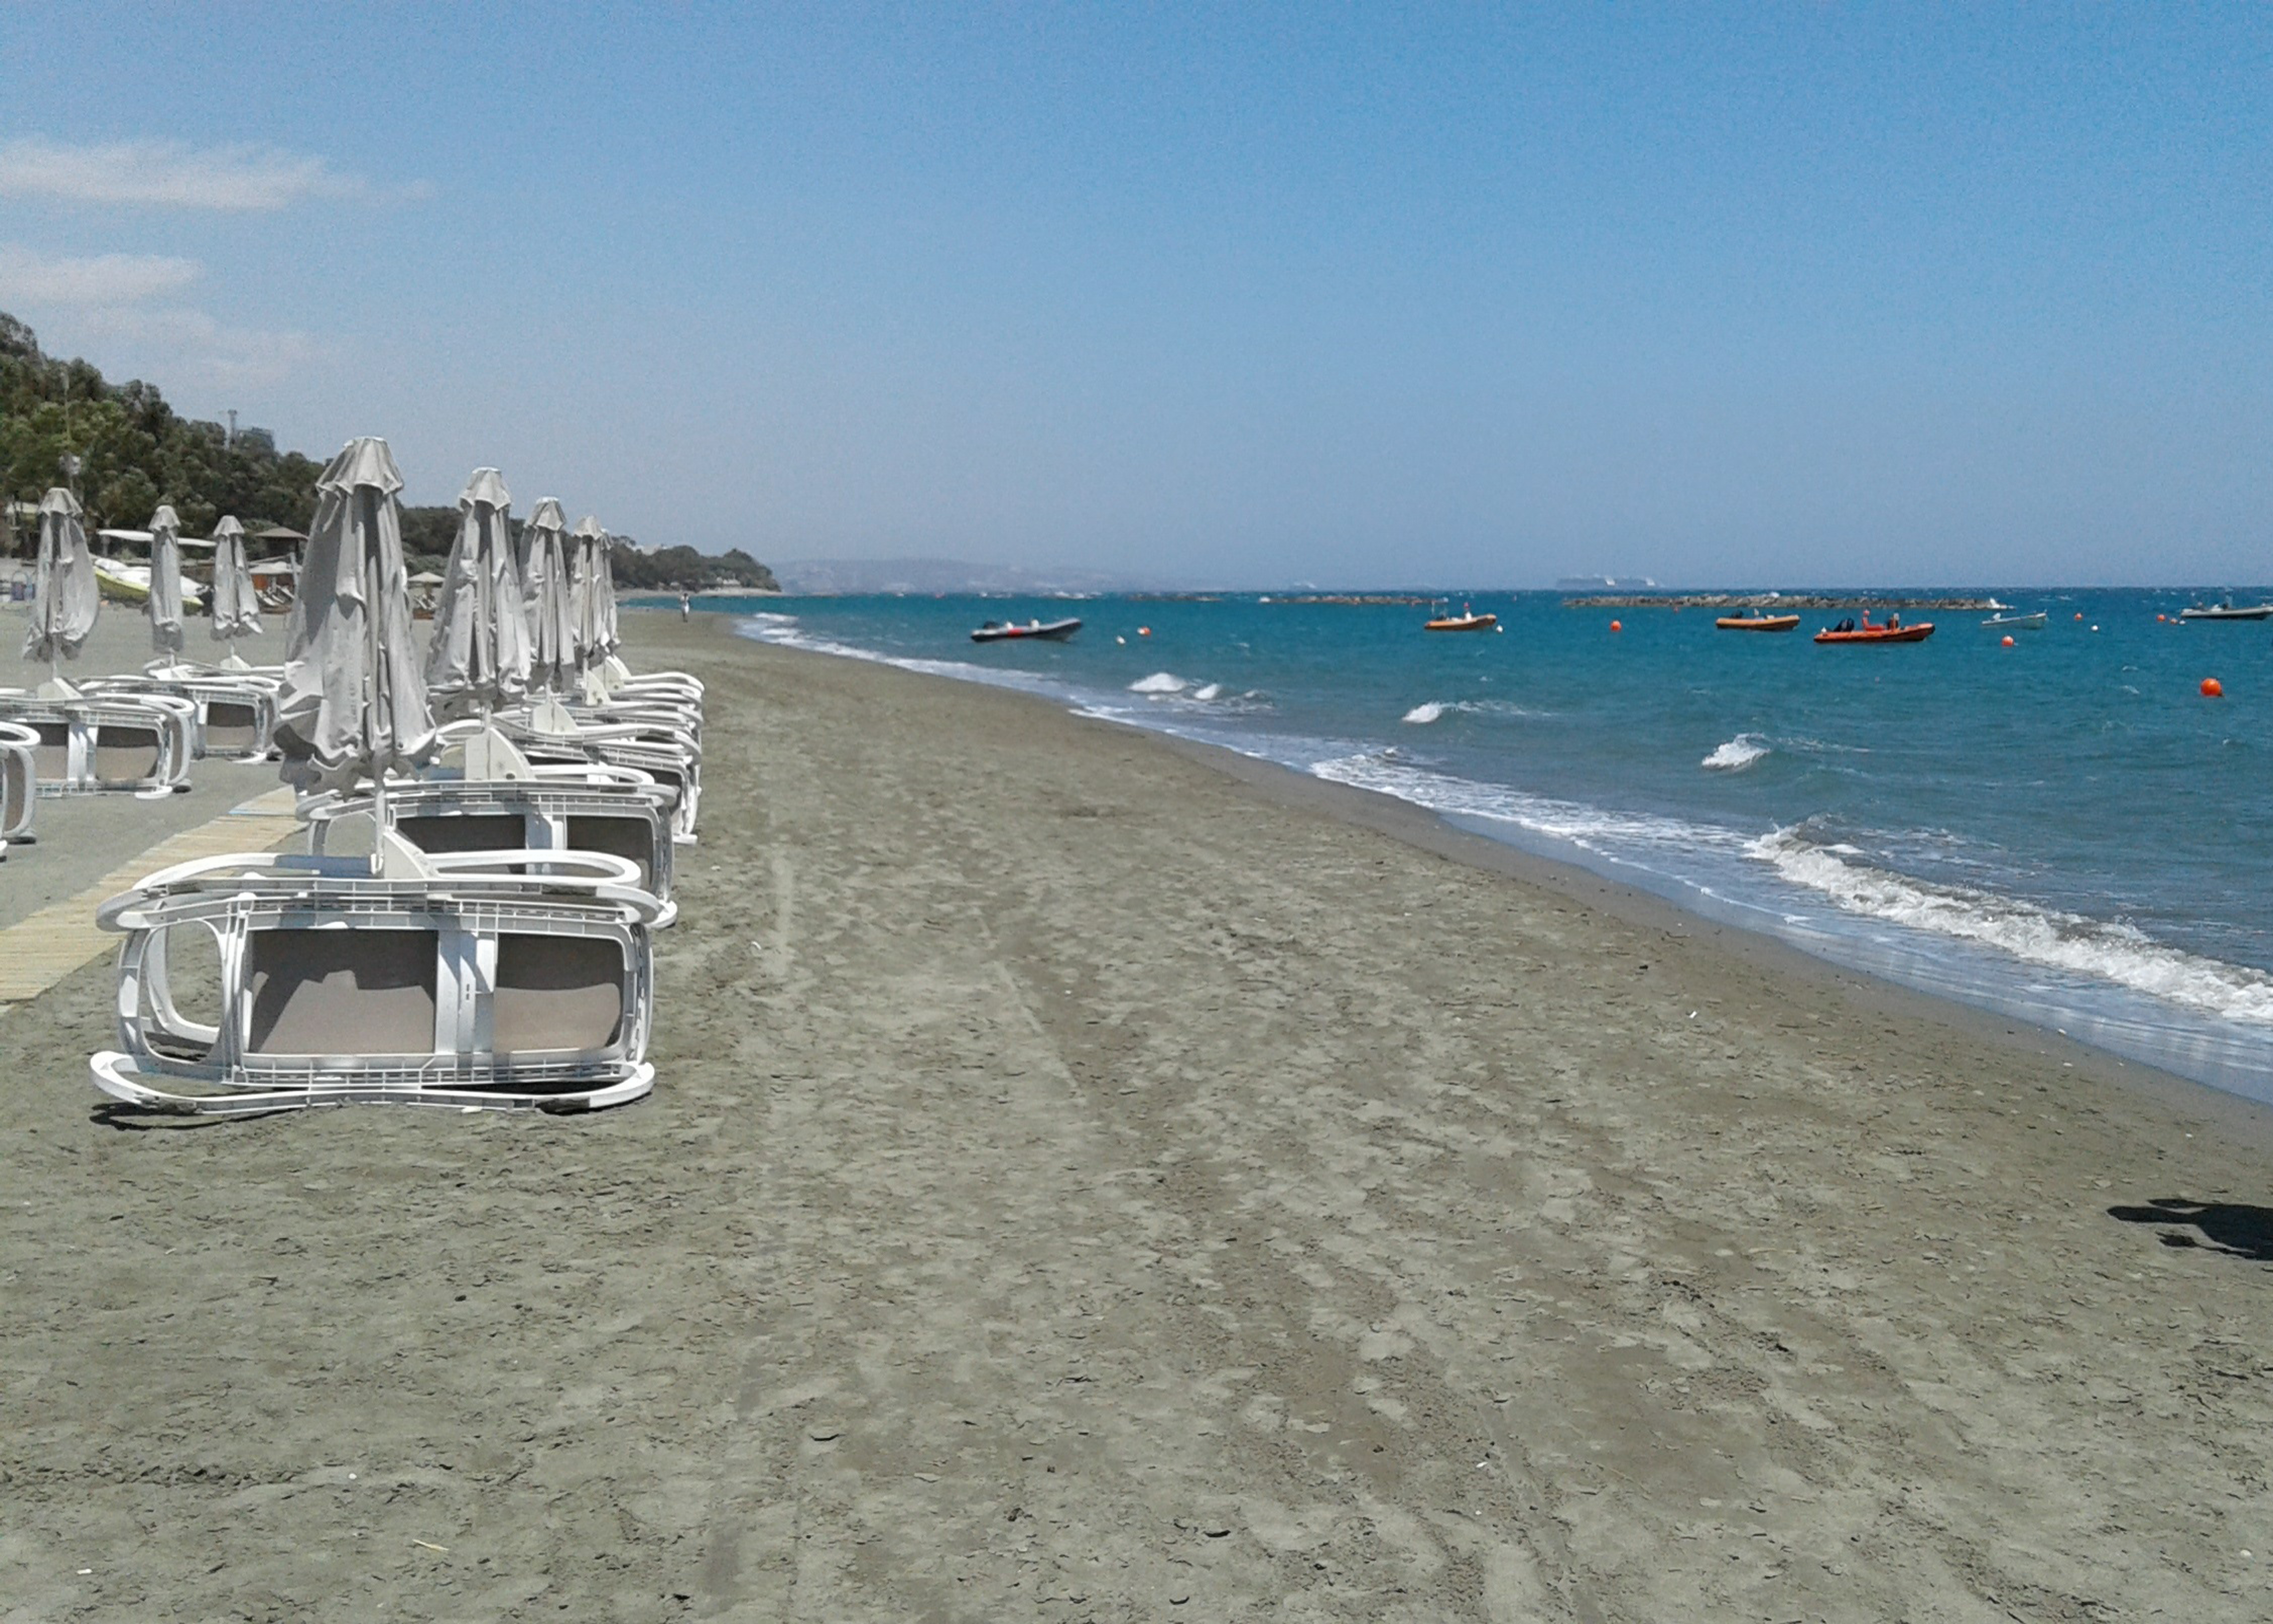
sky, sea, sand, water, summer, beach, blue, table, outdoor furniture, chair, coastal and oceanic landforms, landscape, tree, leisure, horizon, shade, wood, bench, wind wave, asphalt, sunlounger, ocean, coast, fun, lake, automotive tire, tropics, holiday, caribbean, wave, rock, wind, headland, dock, tourism, vacation, sitting